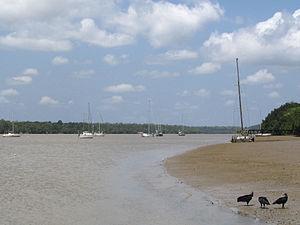
Trois oiseaux noirs sur les rives du fleuve Kourou.
Le Kourou est un fleuve de Guyane. La ville de Kourou se situe à son embouchure dans l'océan Atlantique. Son estuaire abrite le port de plaisance.